Cadmium zinc telluride

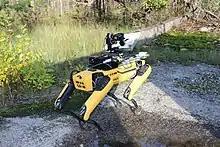
A YanDavos radiation sensor system based on a 1 cm CZT crystal, deployed on a Boston Dynamics Spot quadruped robot for radiation mapping in the Chernobyl Exclusion Zone

Radiation detectors using CZT can operate in direct-conversion (or photoconductive) mode at room temperature, unlike some other materials (particularly germanium) which require cooling. Their relative advantages include high sensitivity for X-rays and gamma rays, due to the high atomic numbers of Cd and Te, and better energy resolution than scintillator detectors. CZT can be formed into different shapes for different radiation-detecting applications, and a variety of electrode geometries, such as coplanar grids and small pixel detectors, have been developed to provide unipolar (electron-only) operation, thereby improving energy resolution. A 1 cm CZT crystal has a sensitivity range of 30 keV to 3 MeV with a 2.5% FWHM energy resolution at 662 keV. Pixelated CZT with a volume of 6 cm can achieve 0.71% FWHM energy resolution at 662 keV and perform Compton imaging.